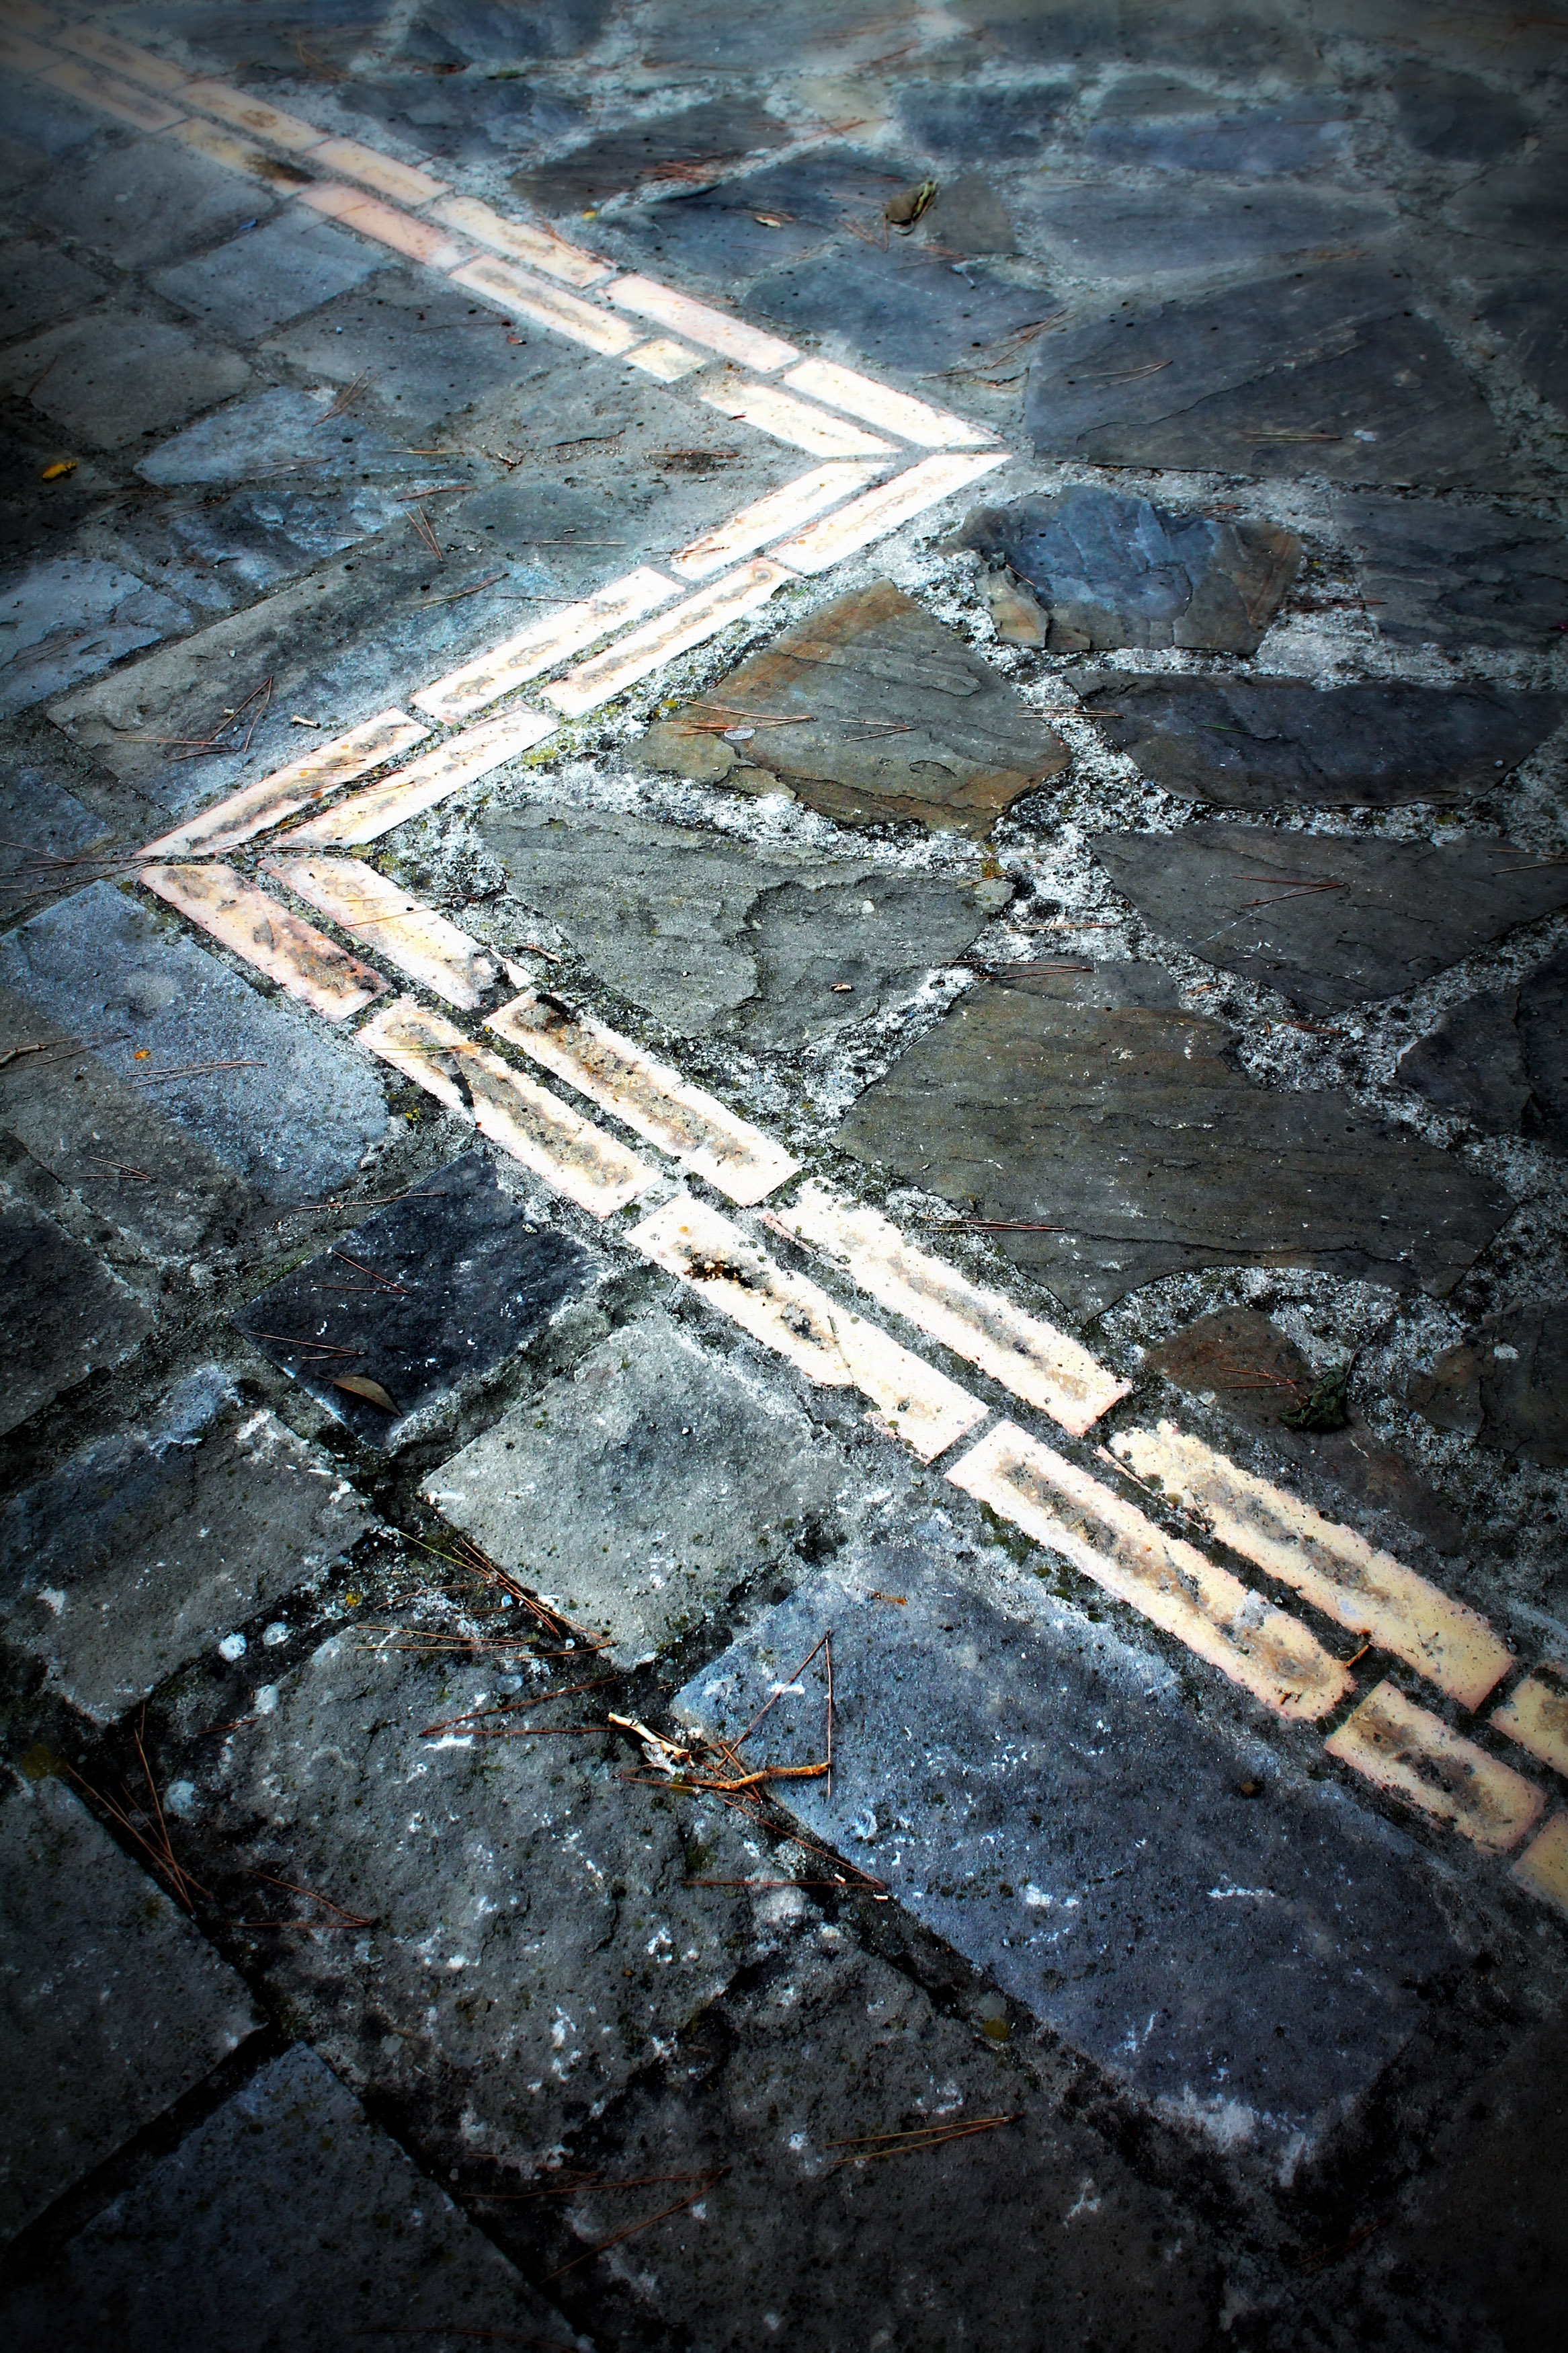
water, rock, snow, wood, road, sunlight, texture, wall, asphalt, sign, ice, direction, reflection, soil, material, lightning, stones, geology, paving, zigzag, paved, flooring, aerial photography, road surface, stone's